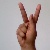
The image shows a hand gesture representing the letter 'K' in Indian Sign Language.